Don Allum

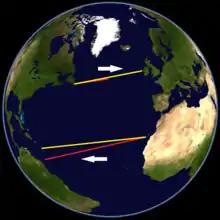
Don Allum's routes across the Atlantic in the 1970s with Geoff Allum (red) and solo in the 1980s (yellow).

Don and Geoff Allum began their eastward attempt from St John's, Newfoundland in June 1972, heading towards the west coast of Ireland. After only three days, Geoff had to be picked up by a passing oil tanker as he was suffering from hypothermia and severe seasickness. Don continued on for 76 days, on 36 of which he met with head winds which pushed him back towards Newfoundland. On the evening of day 75, the boat was swamped by a large wave, and Allum lost his oars, spare clothes and most of his food. Luckily, he was picked up the following day by a passing ship. After the failed attempt, Geoff decided not to try again, and Don waited 14 years before making another Atlantic rowing attempt.